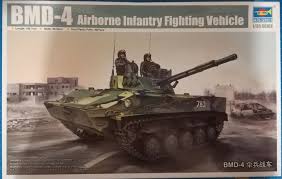
Label: BMD